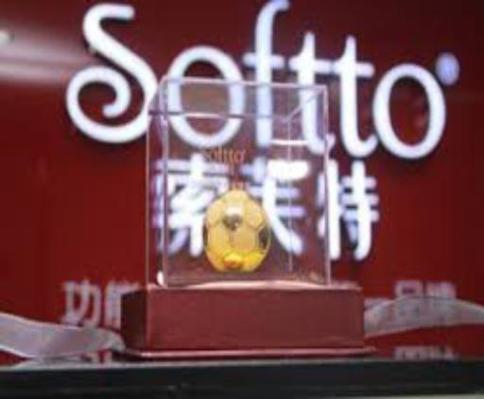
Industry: Necessities